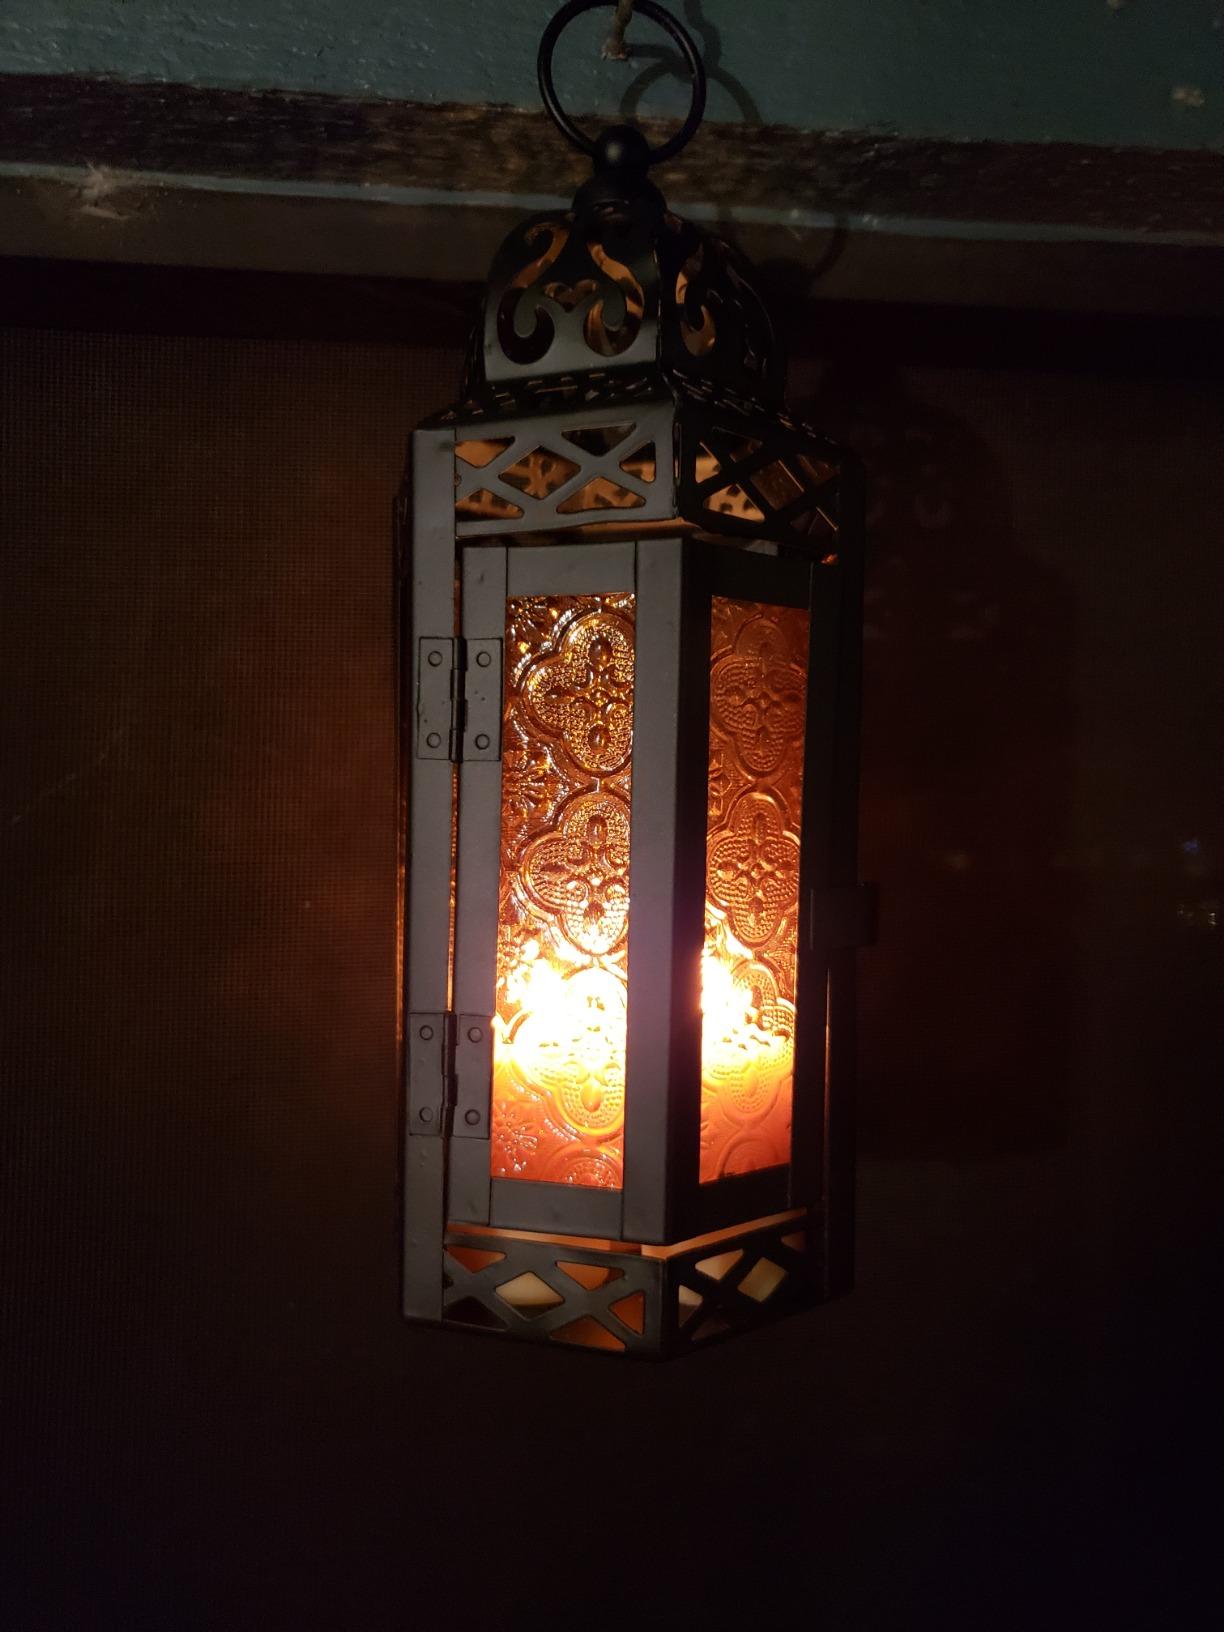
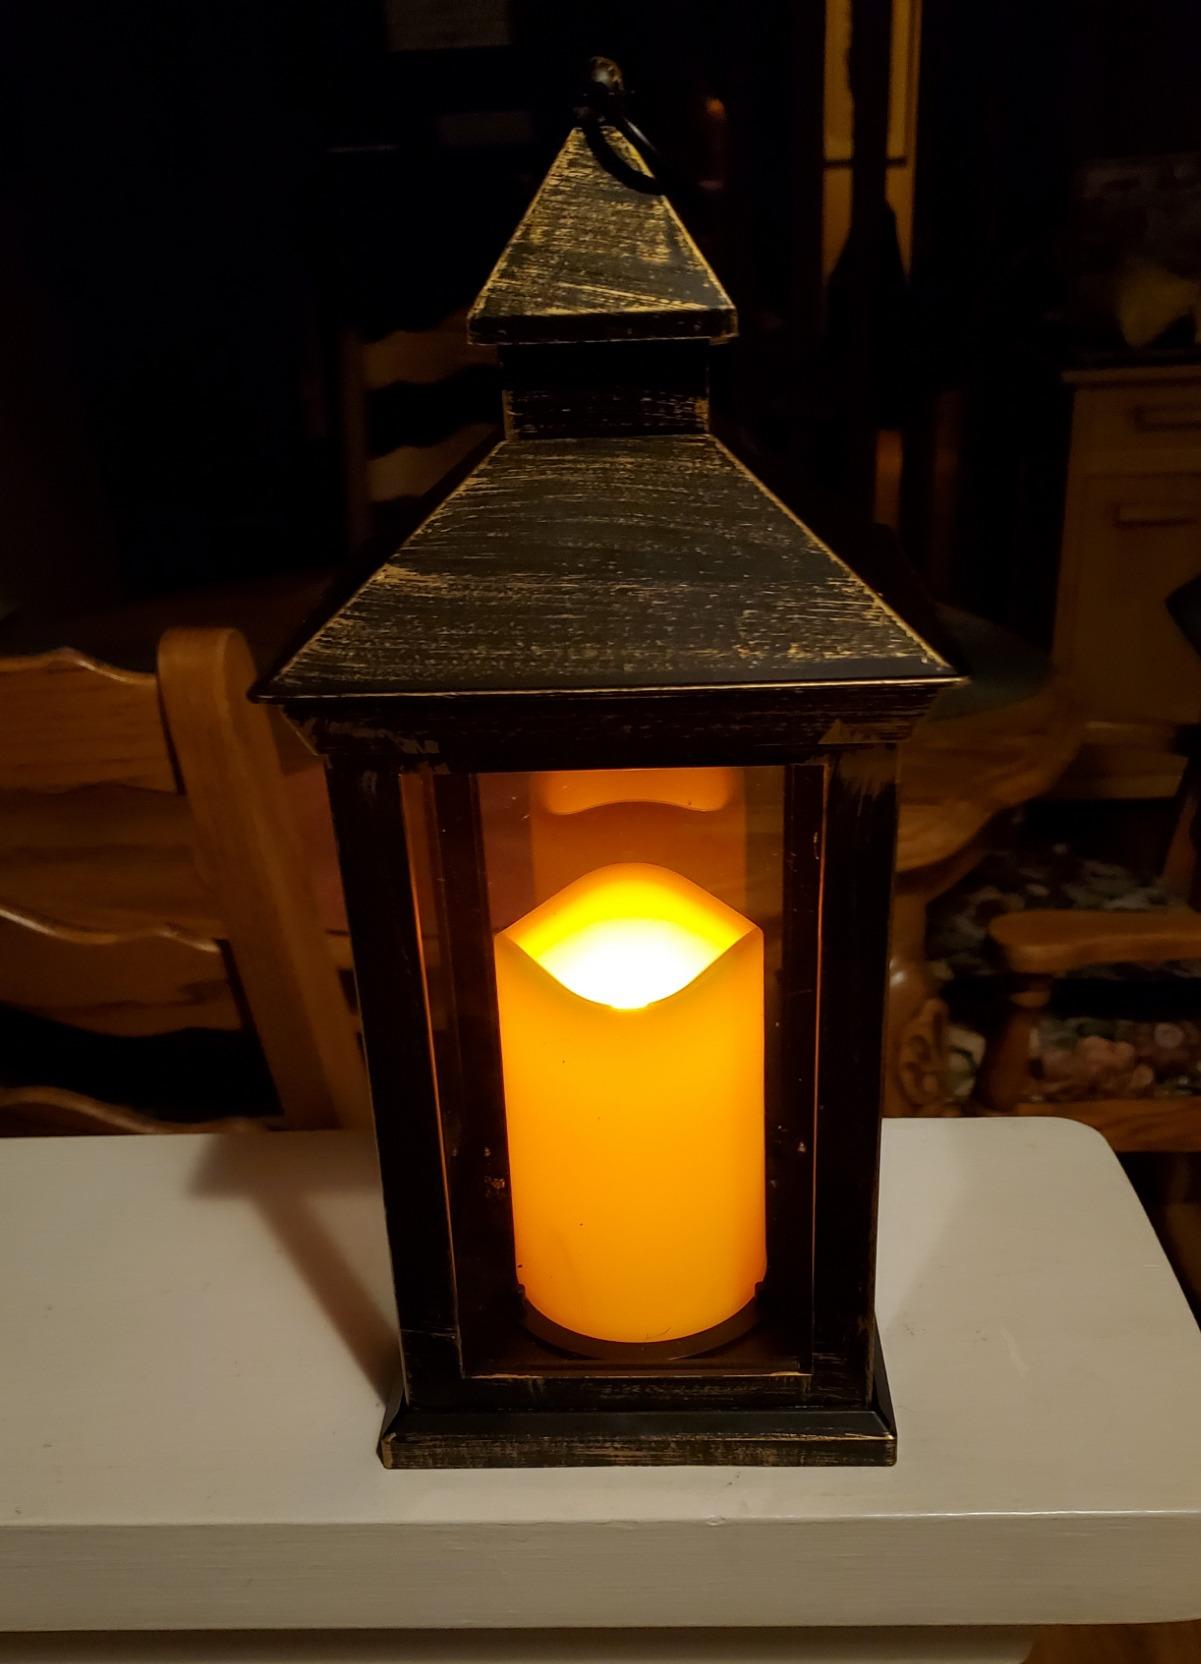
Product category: lantern
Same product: no